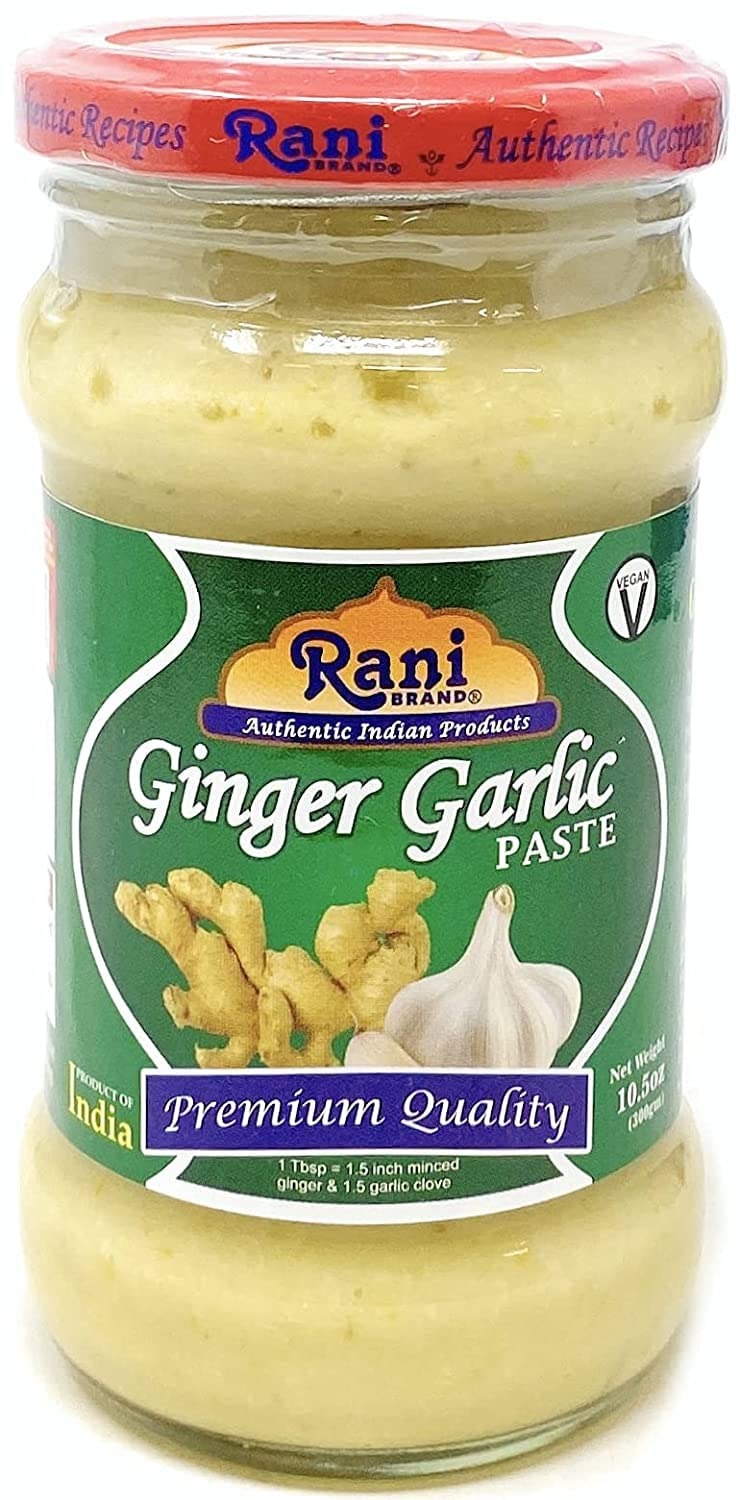
Item Name: Rani Ginger Garlic Cooking Paste 10.5oz (300g) Glass Jar ~ Vegan | Gluten Free | NON-GMO | No Colors | Indian Origin
Bullet Point 1: You'll LOVE our Premium Ginger-Garlic Cooking Paste Mix by Rani Brand
Bullet Point 2: ❤️NEW! GLASS JAR! We bubble & box your glass order so it will reach you safe! Non-GMO, Vegan, Gluten Free PREMIUM Gourmet Food Grade Cooking Paste.
Bullet Point 3: ❤️Made from peeled ginger root & garlic cloves, ground down into a puree, convenient & easy to use!
Bullet Point 4: ❤️Rani is a USA based company selling quality foods for over 40 years, buy with confidence!
Bullet Point 5: ❤️Net Wt. 10.5oz (300g), Product of India
Product Description: <b>Rani Brand Ginger-Garlic Paste</b><br> No work...no mess...no waste! Our pastes are perfect for salad dressings, marinades, sushi, stir fry & wok cooking, veggies, seafood, chicken & other meats.. of course its a must-have in Indian curries. This is a convenient way of making Indian curries with ginger and garlic already in a paste. Our pastes are a product of India. Use this paste with many recipes to add wonderful color and flavor to your food.<br><b>Vaccum Packed in Glass Jars for freshness, we double bubble wrap these bottles, put them in a protective box which is then put in another box so it gets to you in perfect condition!</b>
Value: 10.5
Unit: Ounce

Price: 13.49